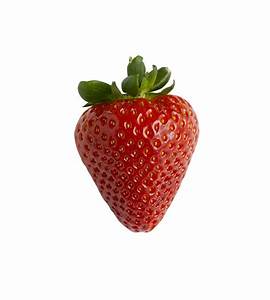
Label: Strawberry